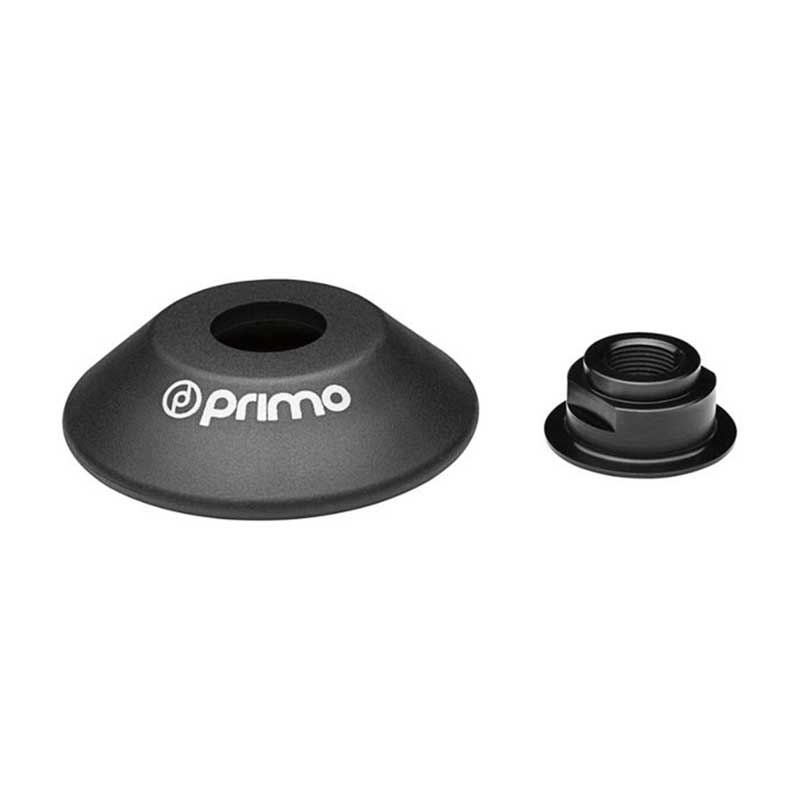
Primo Freemix Rear Hub Guard
type: screw-on rear hubguard, select drive side or non-driveside in the option menu material: plastic composite diameter inner hole: 14mm thickness: 21mm - 20mm reach outer diameter: 75mm - 76mm how to install: screw on | replaces cone nut additional information: replaces the drive side or non driveside cone nut on the Primo Freemix freecoaster hub
Brand: PRIMO
Category: Sporting Goods > Outdoor Recreation > Cycling > Bicycle Parts > Bicycle Wheel Parts > Bicycle Hub Parts